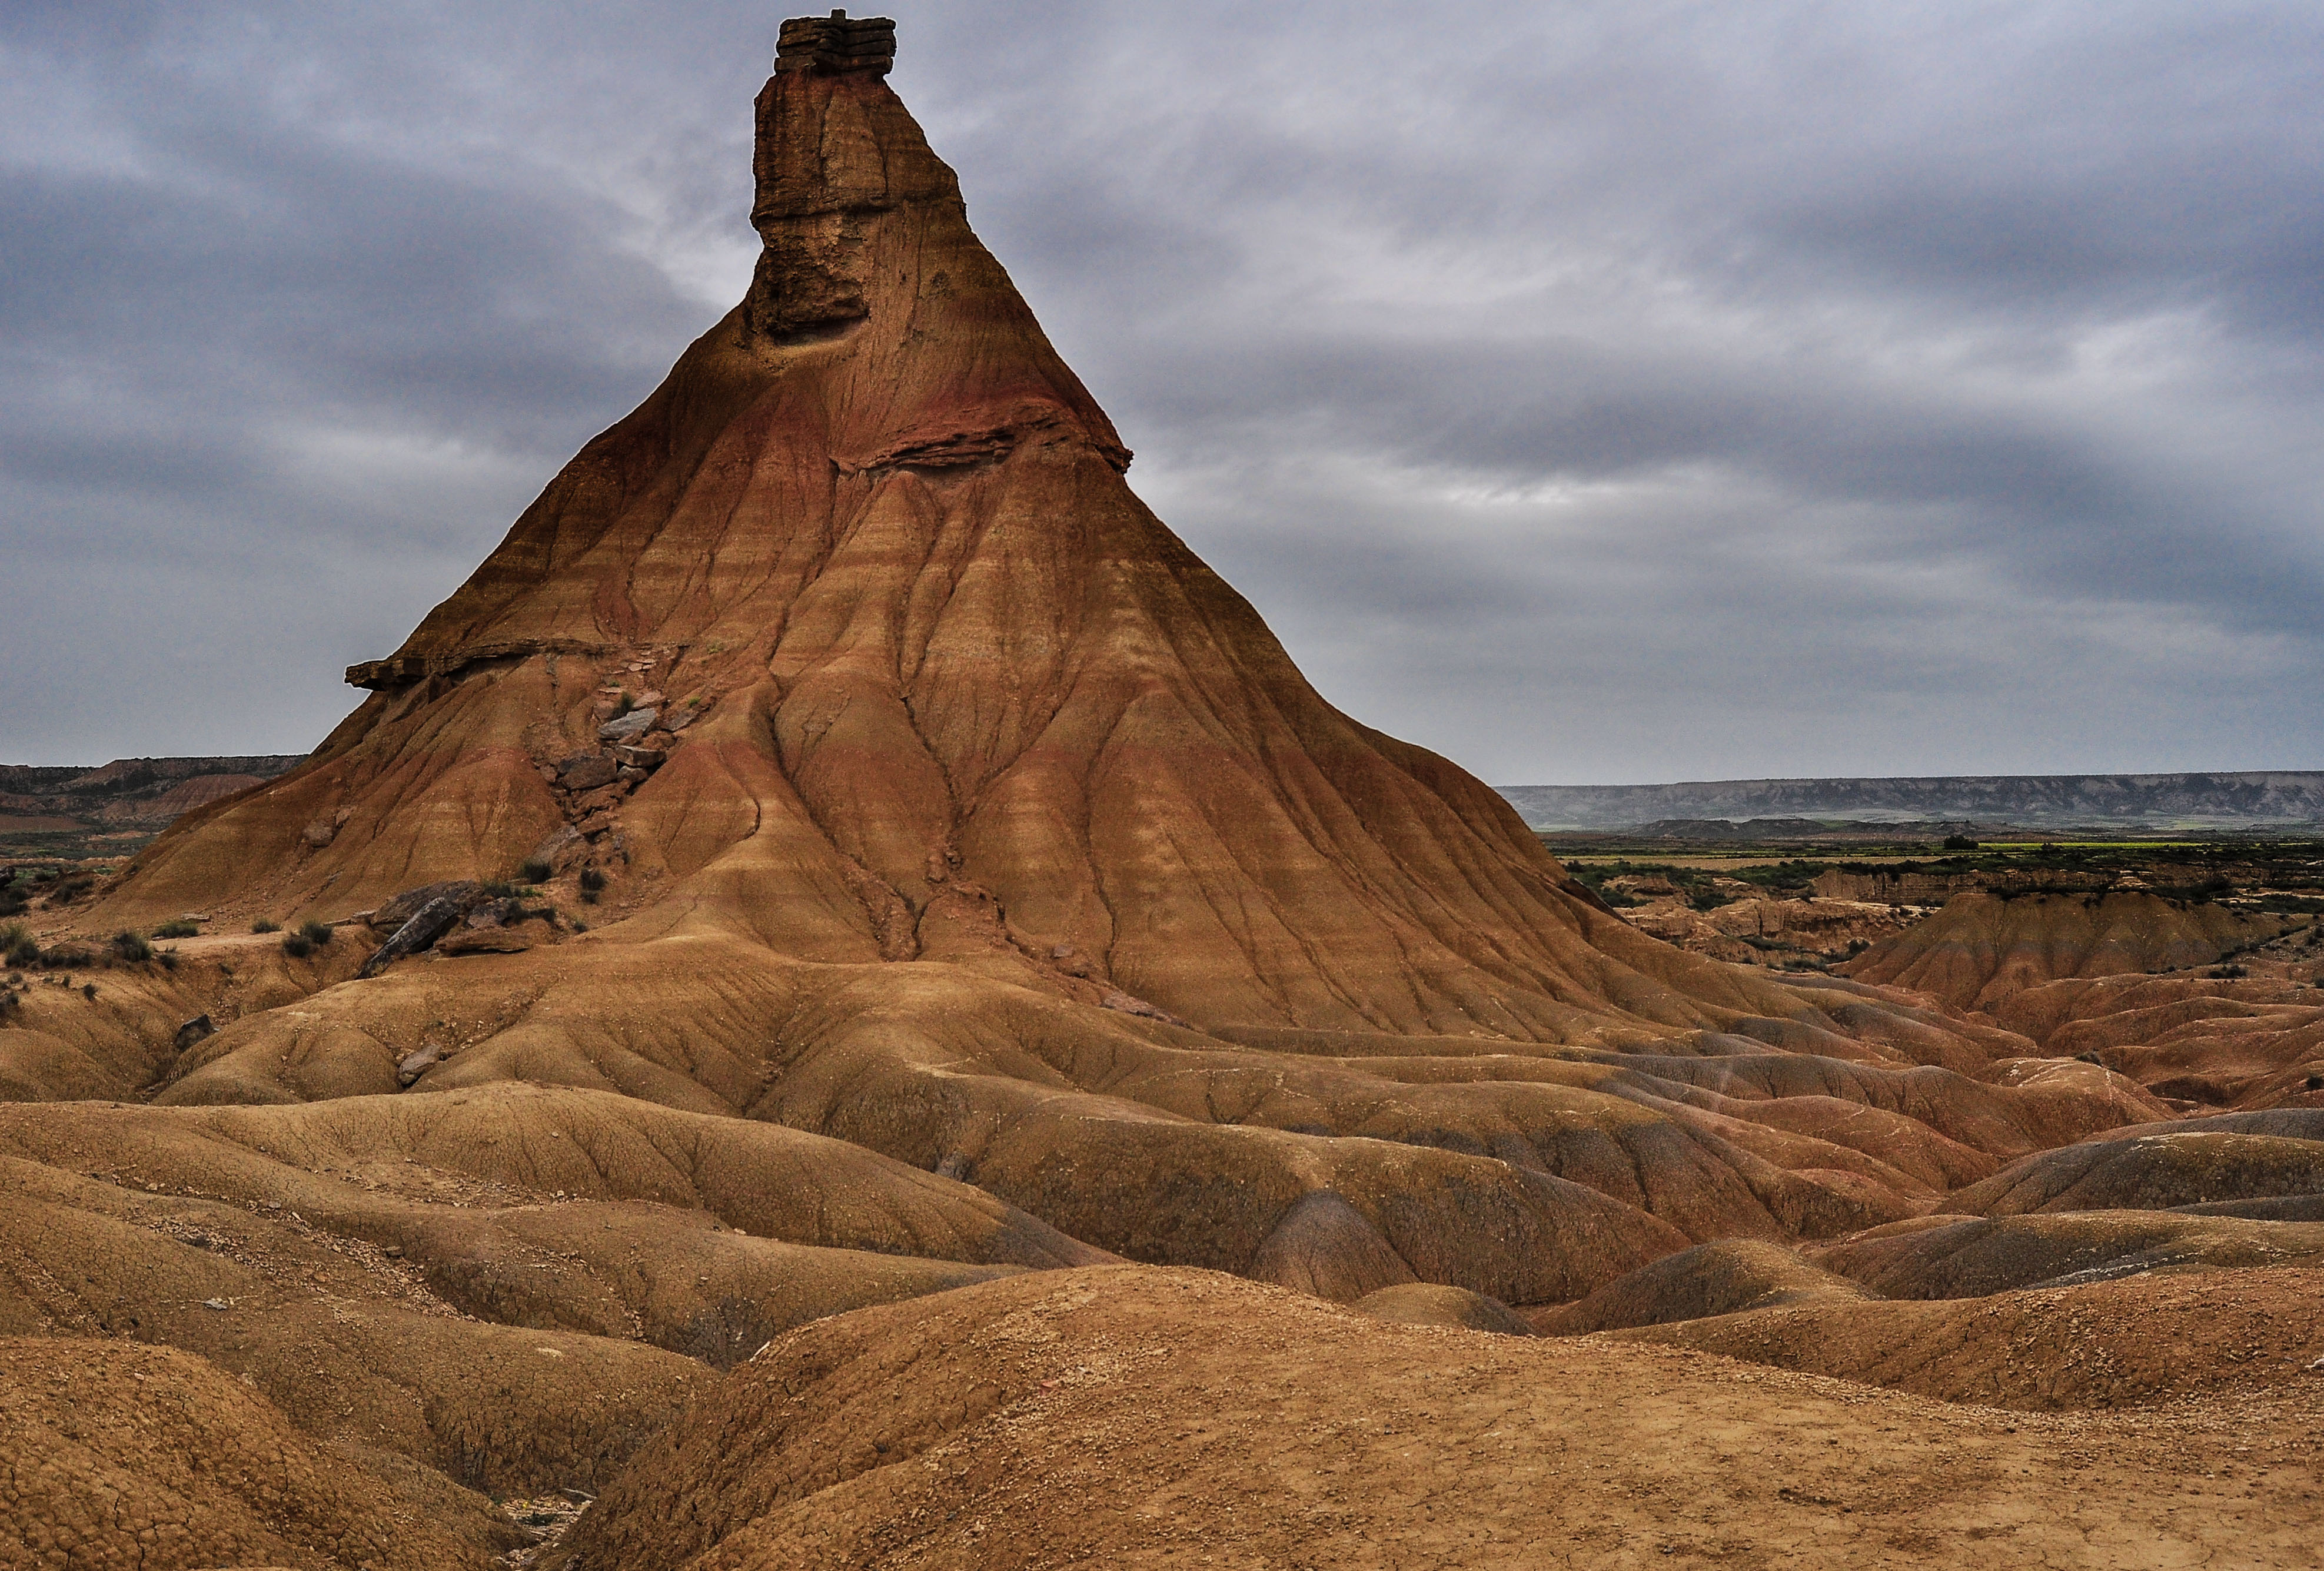
landscape, coast, sand, rock, wilderness, mountain, hill, formation, soil, terrain, material, spain, geology, badlands, plateau, arguedas, espana, nikond90, butte, paisajeslandscape, landform, natural environment, geographical feature